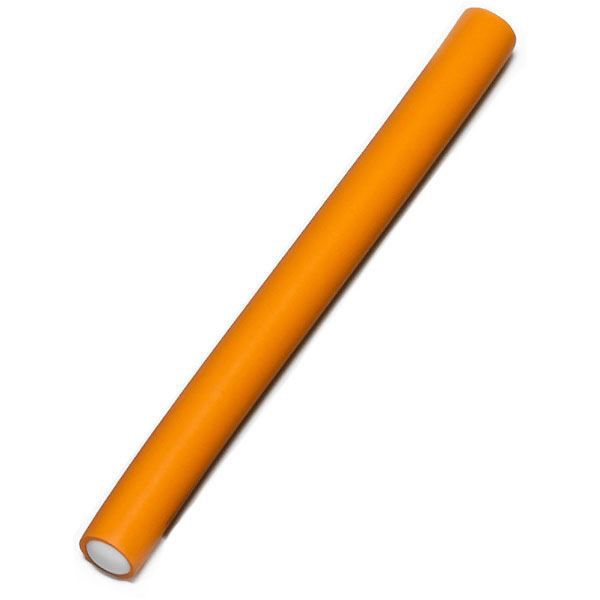
Flex Rod Orange 16mm
12 stk i pakken, 12cm lange, 16mm tykke
Brand: Bravehead
Category: Arts & Entertainment > Hobbies & Creative Arts > Arts & Crafts > Art & Crafting Materials > Crafting Wire > Jewelry & Beading Wire > Soft-Flex Wire